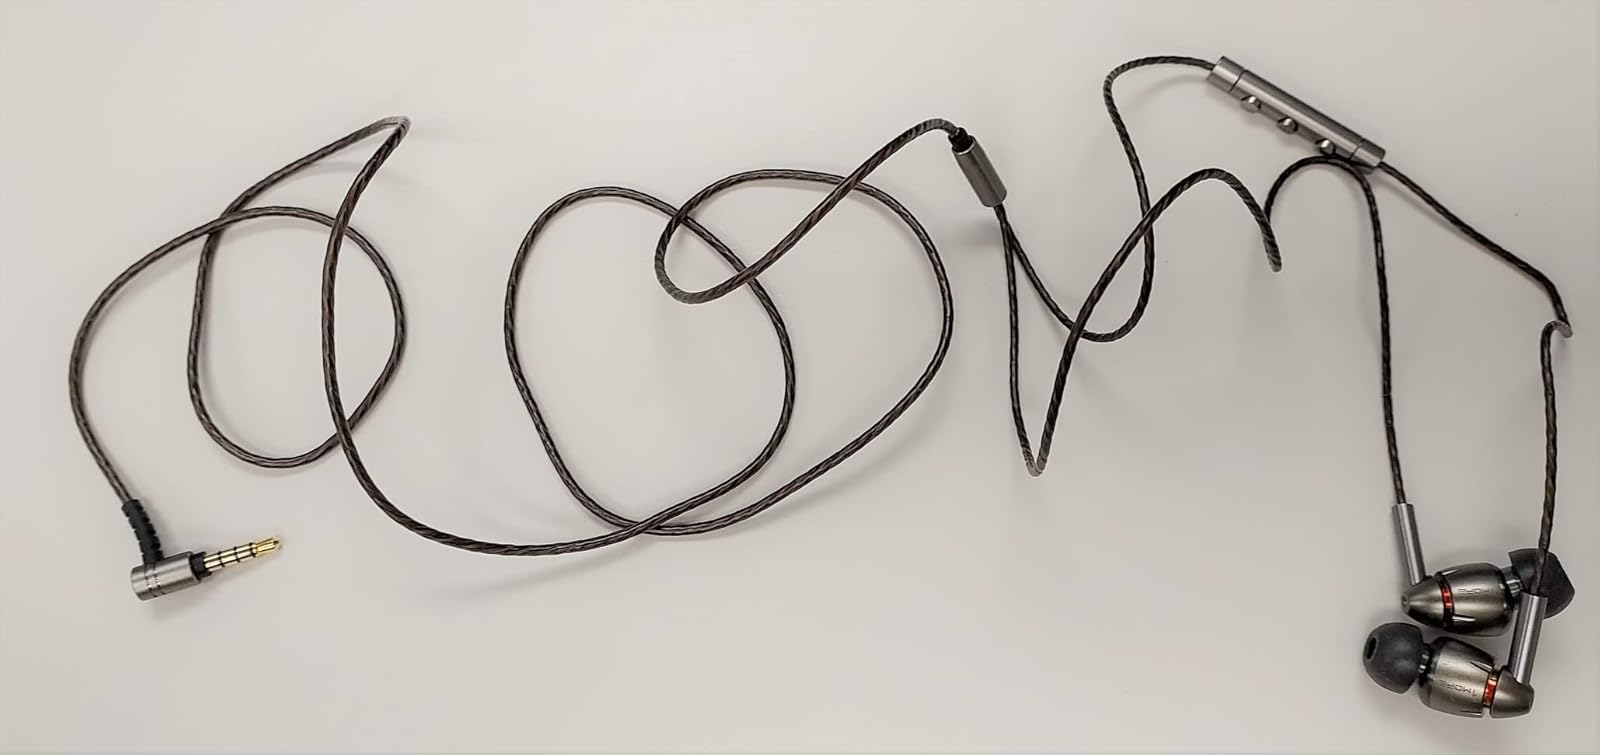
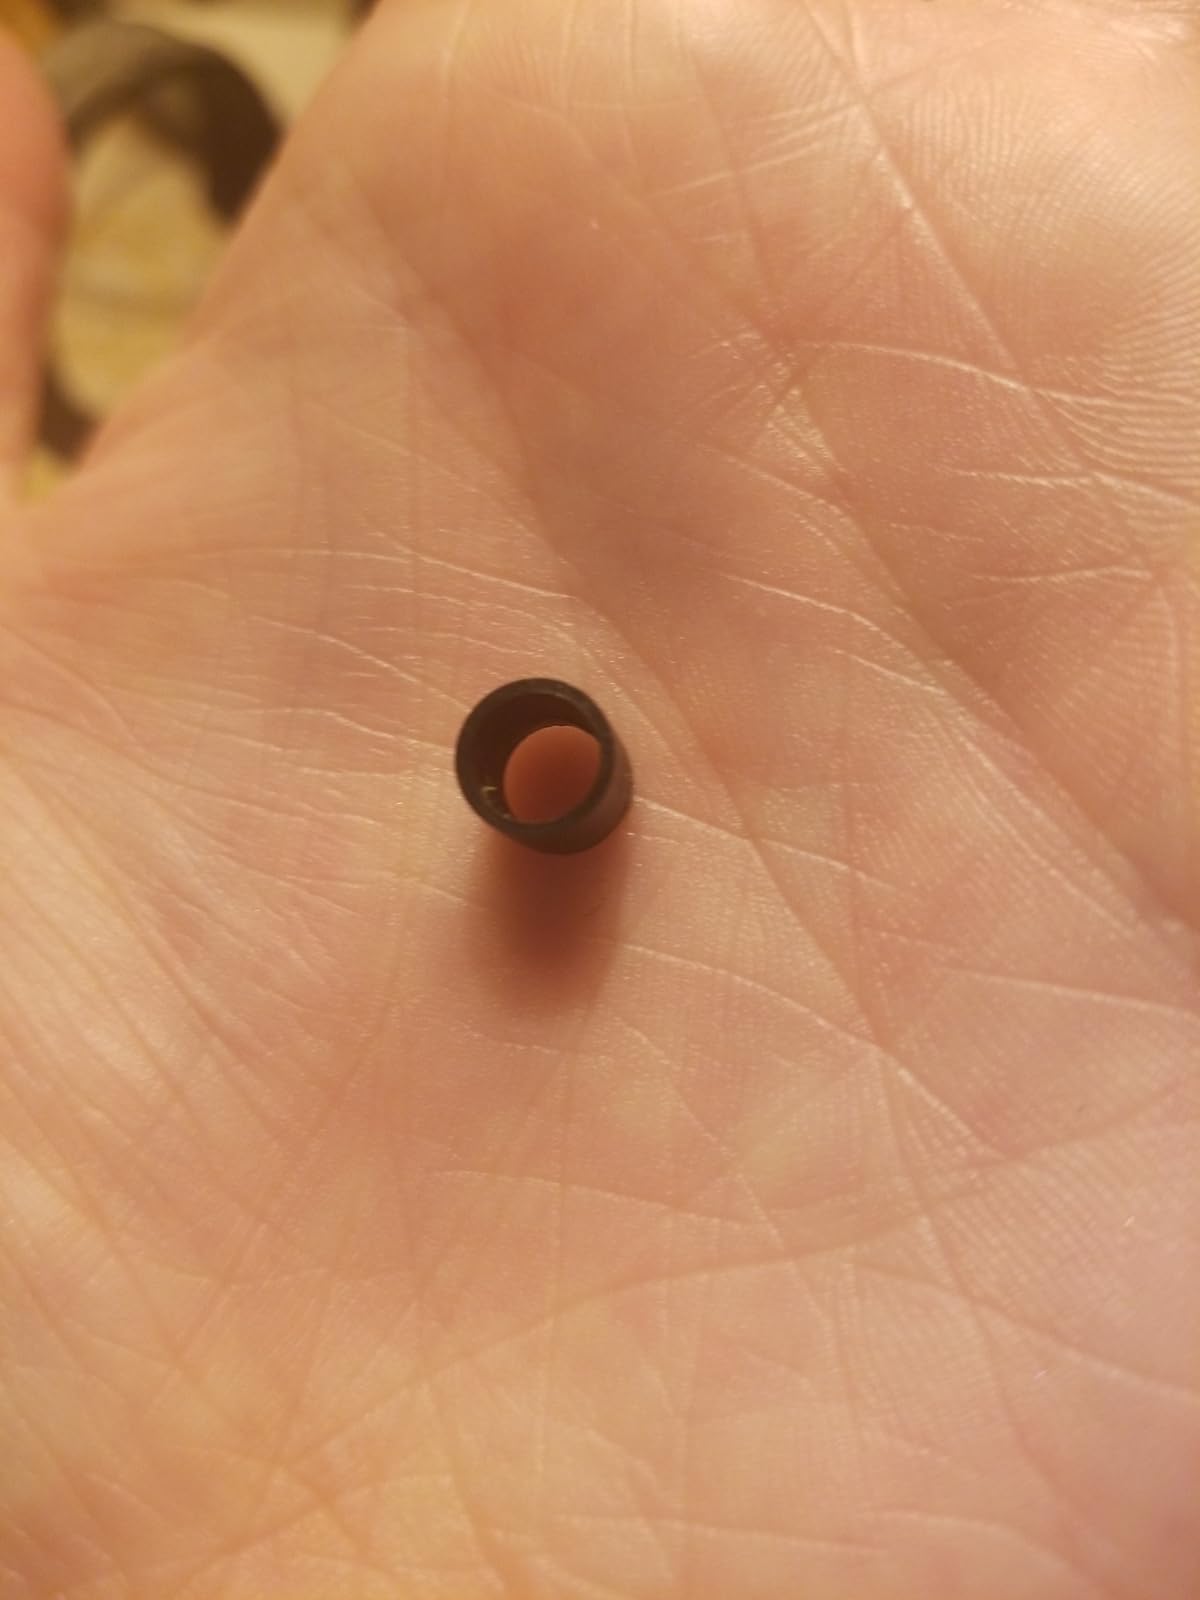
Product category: headphones
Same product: yes